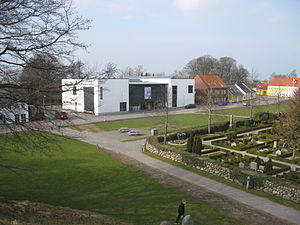
Kongernes Jelling
Kongernes Jelling
Kongernes Jelling
Kongernes Jelling er et museum og besøgscenter tæt ved Jellingmonumenterne, der fortæller historien om tiden, da Jelling var centrum i den danske historie, hvor Gorm den Gamle og Harald Blåtand levede. Museet viser, hvordan Jellingstenene formentlig så ud op­rin­de­ligt og præsenterer ny viden om vikingetiden. Her kan man følge Gorm-slægtens spor frem til familien i dag, og samtidig sætter museets udstillinger Jelling ind i en historisk sammenhæng. Museet er tegnet af WOHLERT Arkitekter AS.